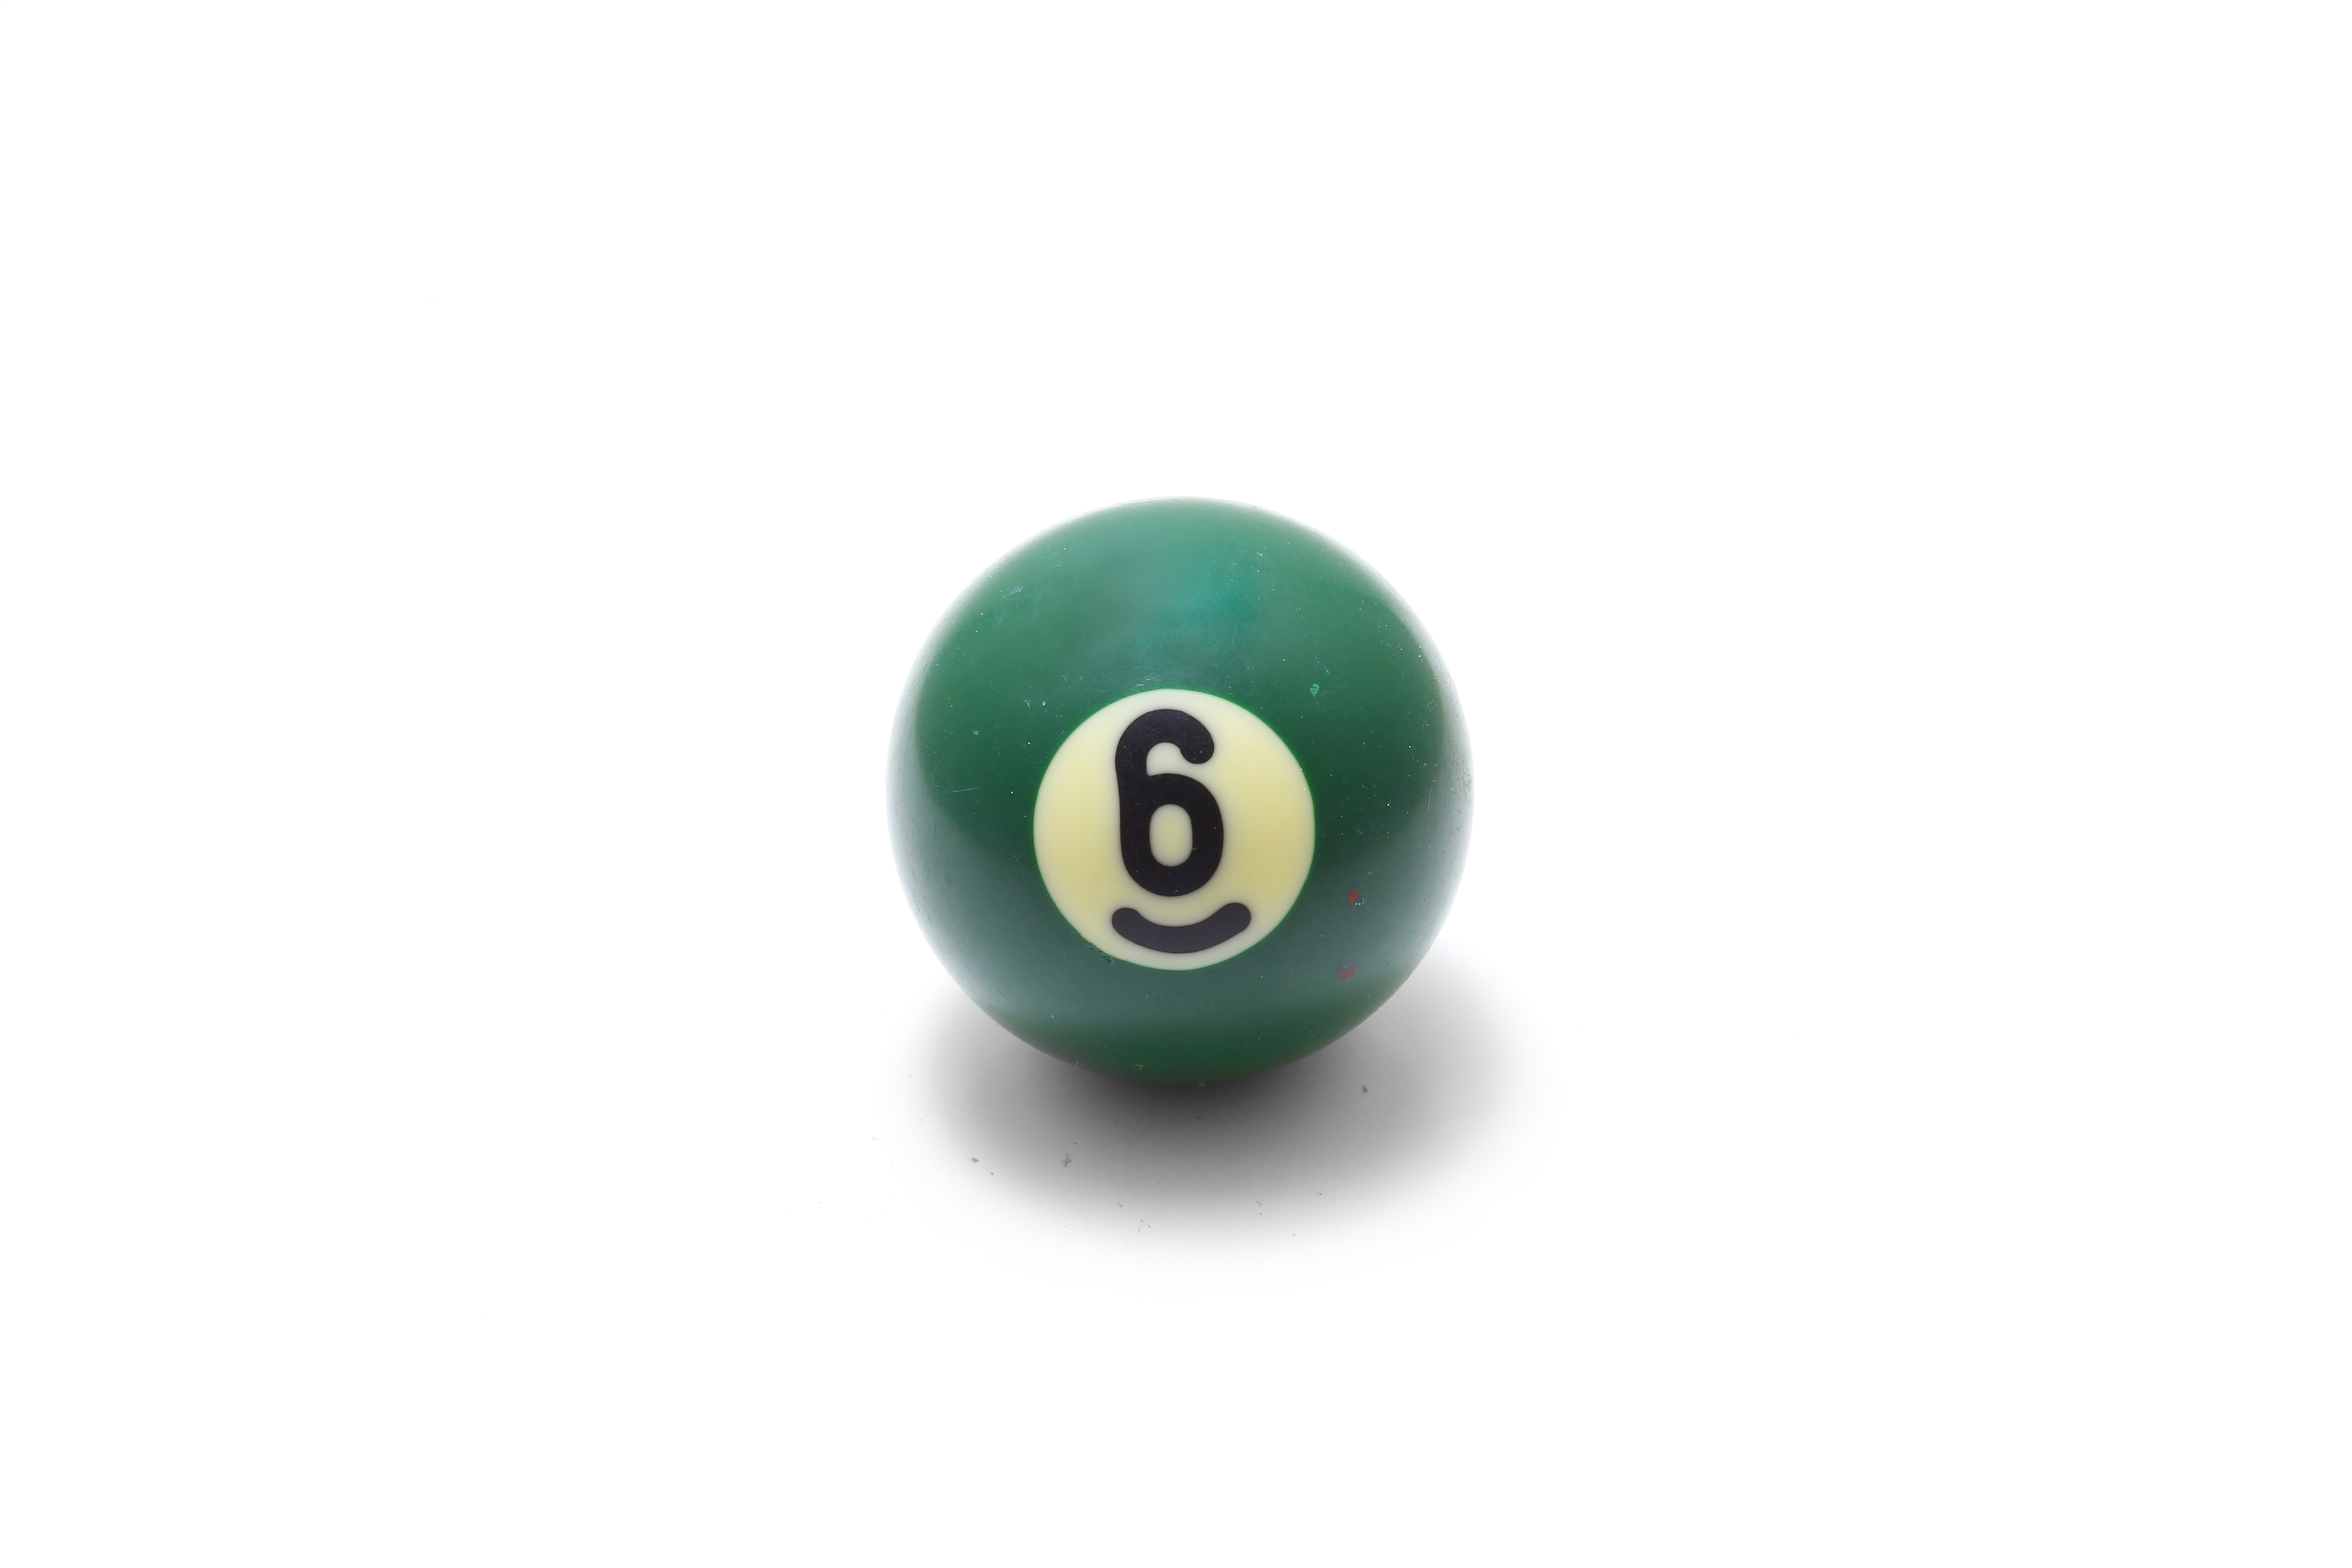
white, game, play, number, isolated, recreation, pool, symbol, macro, studio, object, yellow, closeup, leisure, close, circle, life, sports equipment, cutout, indoors, sports, ball, still, over, 6, six, games, hobby, snooker, billiard, billiard ball, body jewelry, pocket billiards, eight ball, indoor games and sports, cue sports